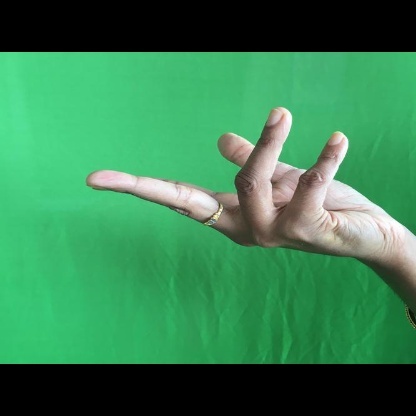
Mudra: Alapadmam